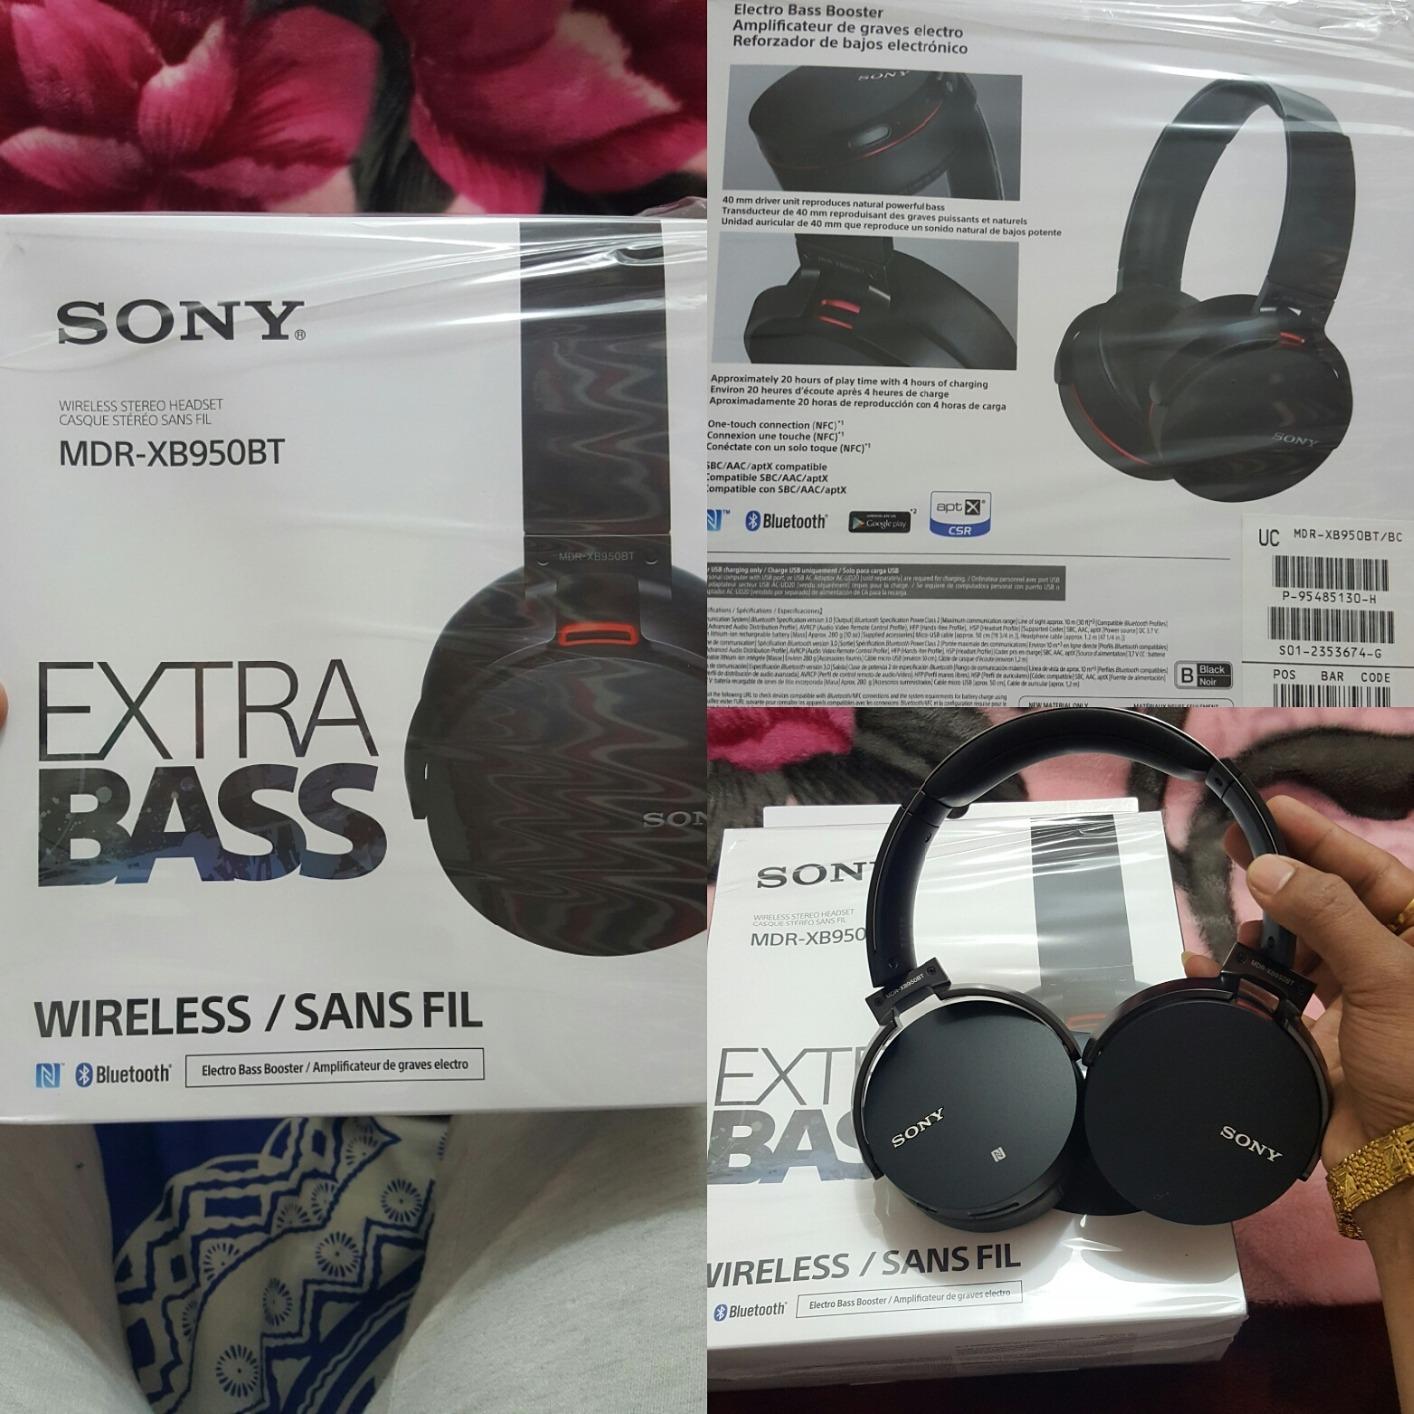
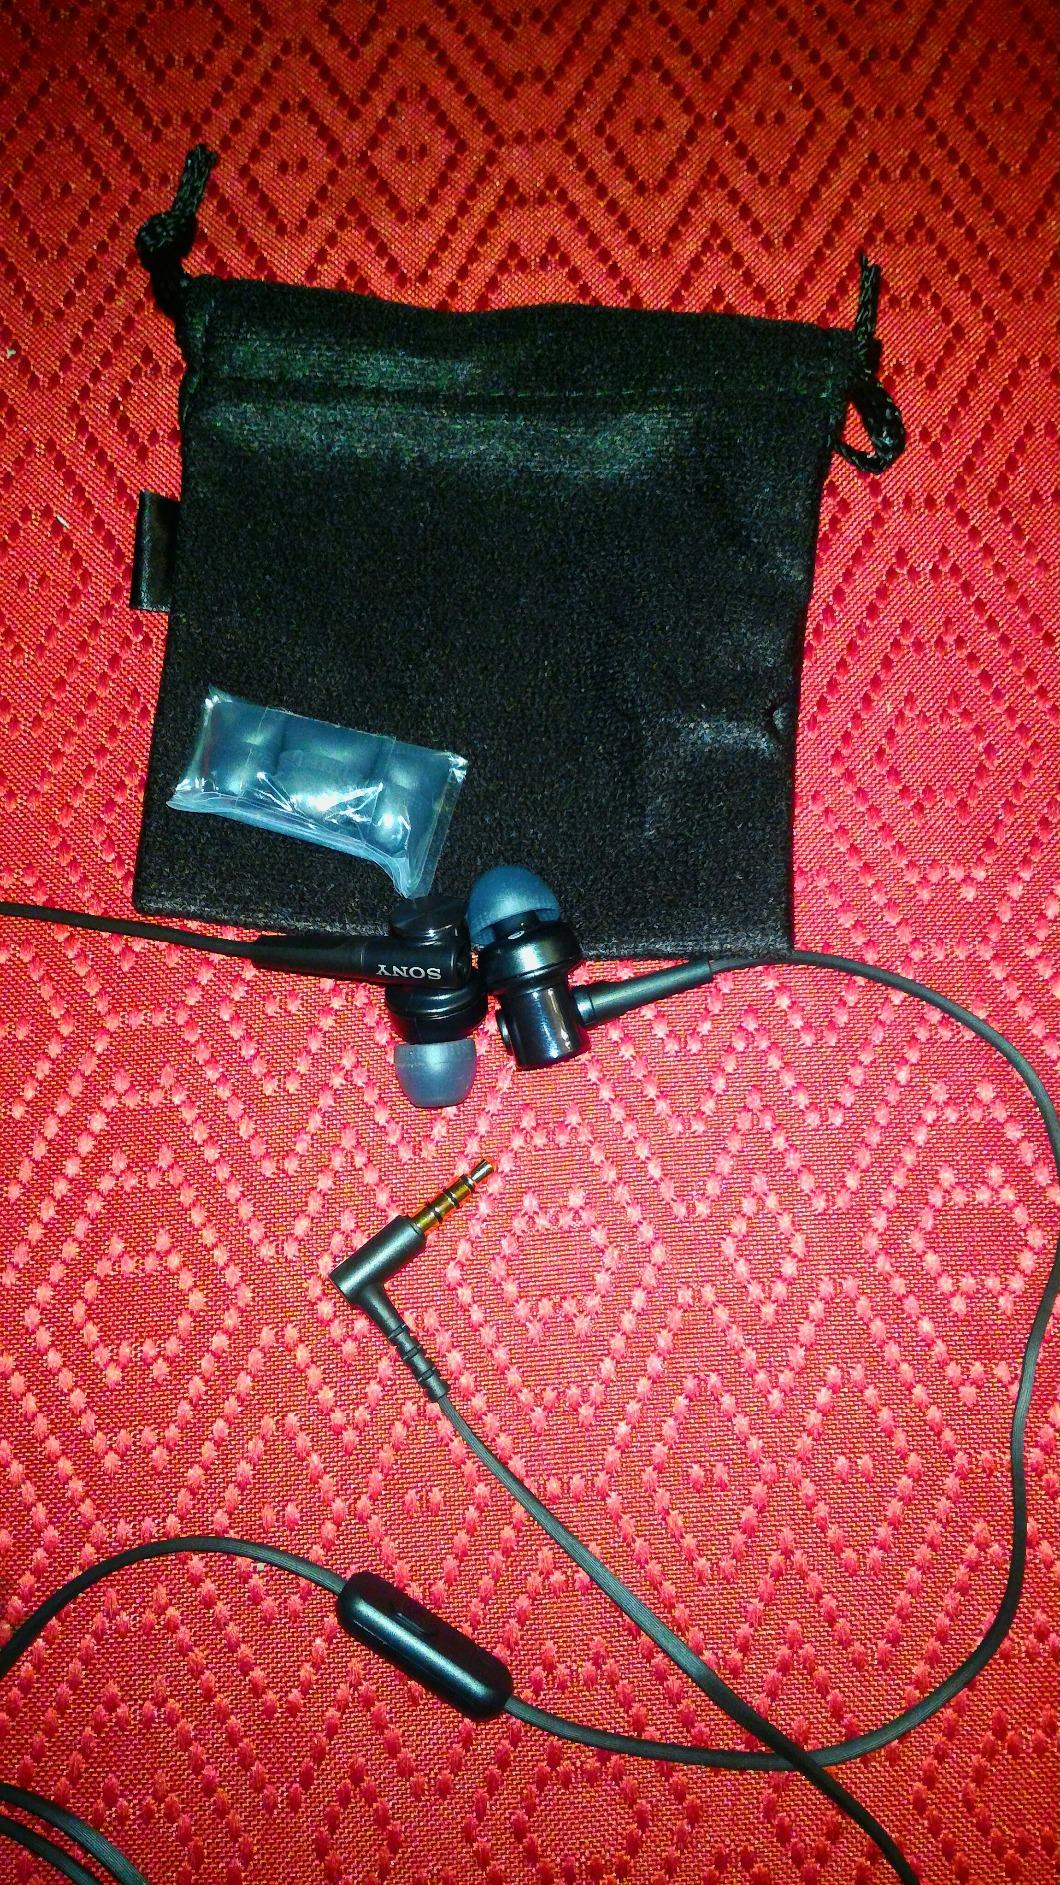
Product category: headphones
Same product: no